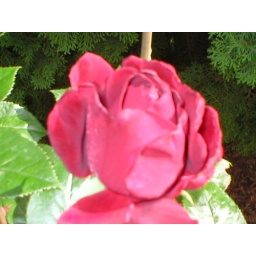
Took some pictures for my mother of the roses blooming in our flower gardens!